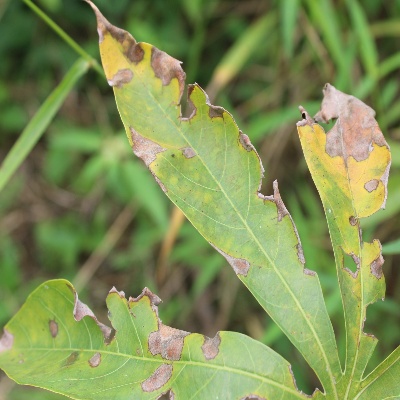
Crop: Cassava
Condition: brown spot